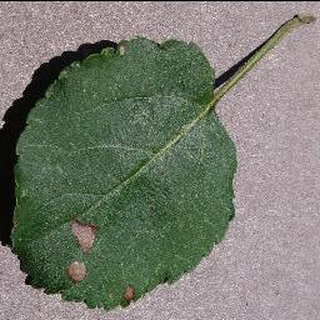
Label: apple_black_rot